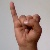
The image shows a hand gesture representing the letter 'I' in Indian Sign Language.